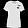
Label: T - shirt / top